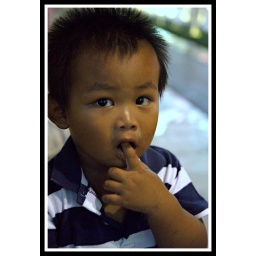
a cute lil thai boy at a shopping mall in bangkok thailand